Space Systems Command

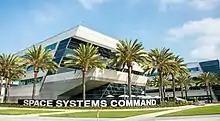
Headquarters of Space Systems Command

When the United States Space Force was established as an independent service on 20 December 2019, Air Force Space Command was redesignated as United States Space Force, but functionally remained a major command within the Air Force. The Space and Missile Systems Center remained a part of United States Space Force as it was redesignated as Space Operations Command, until it was reassigned to Headquarters Space Force on 22 April 2021 and officially transferred from the U.S. Air Force center to a U.S. Space Force field command, although it continued to use the Space and Missile Systems Center name.